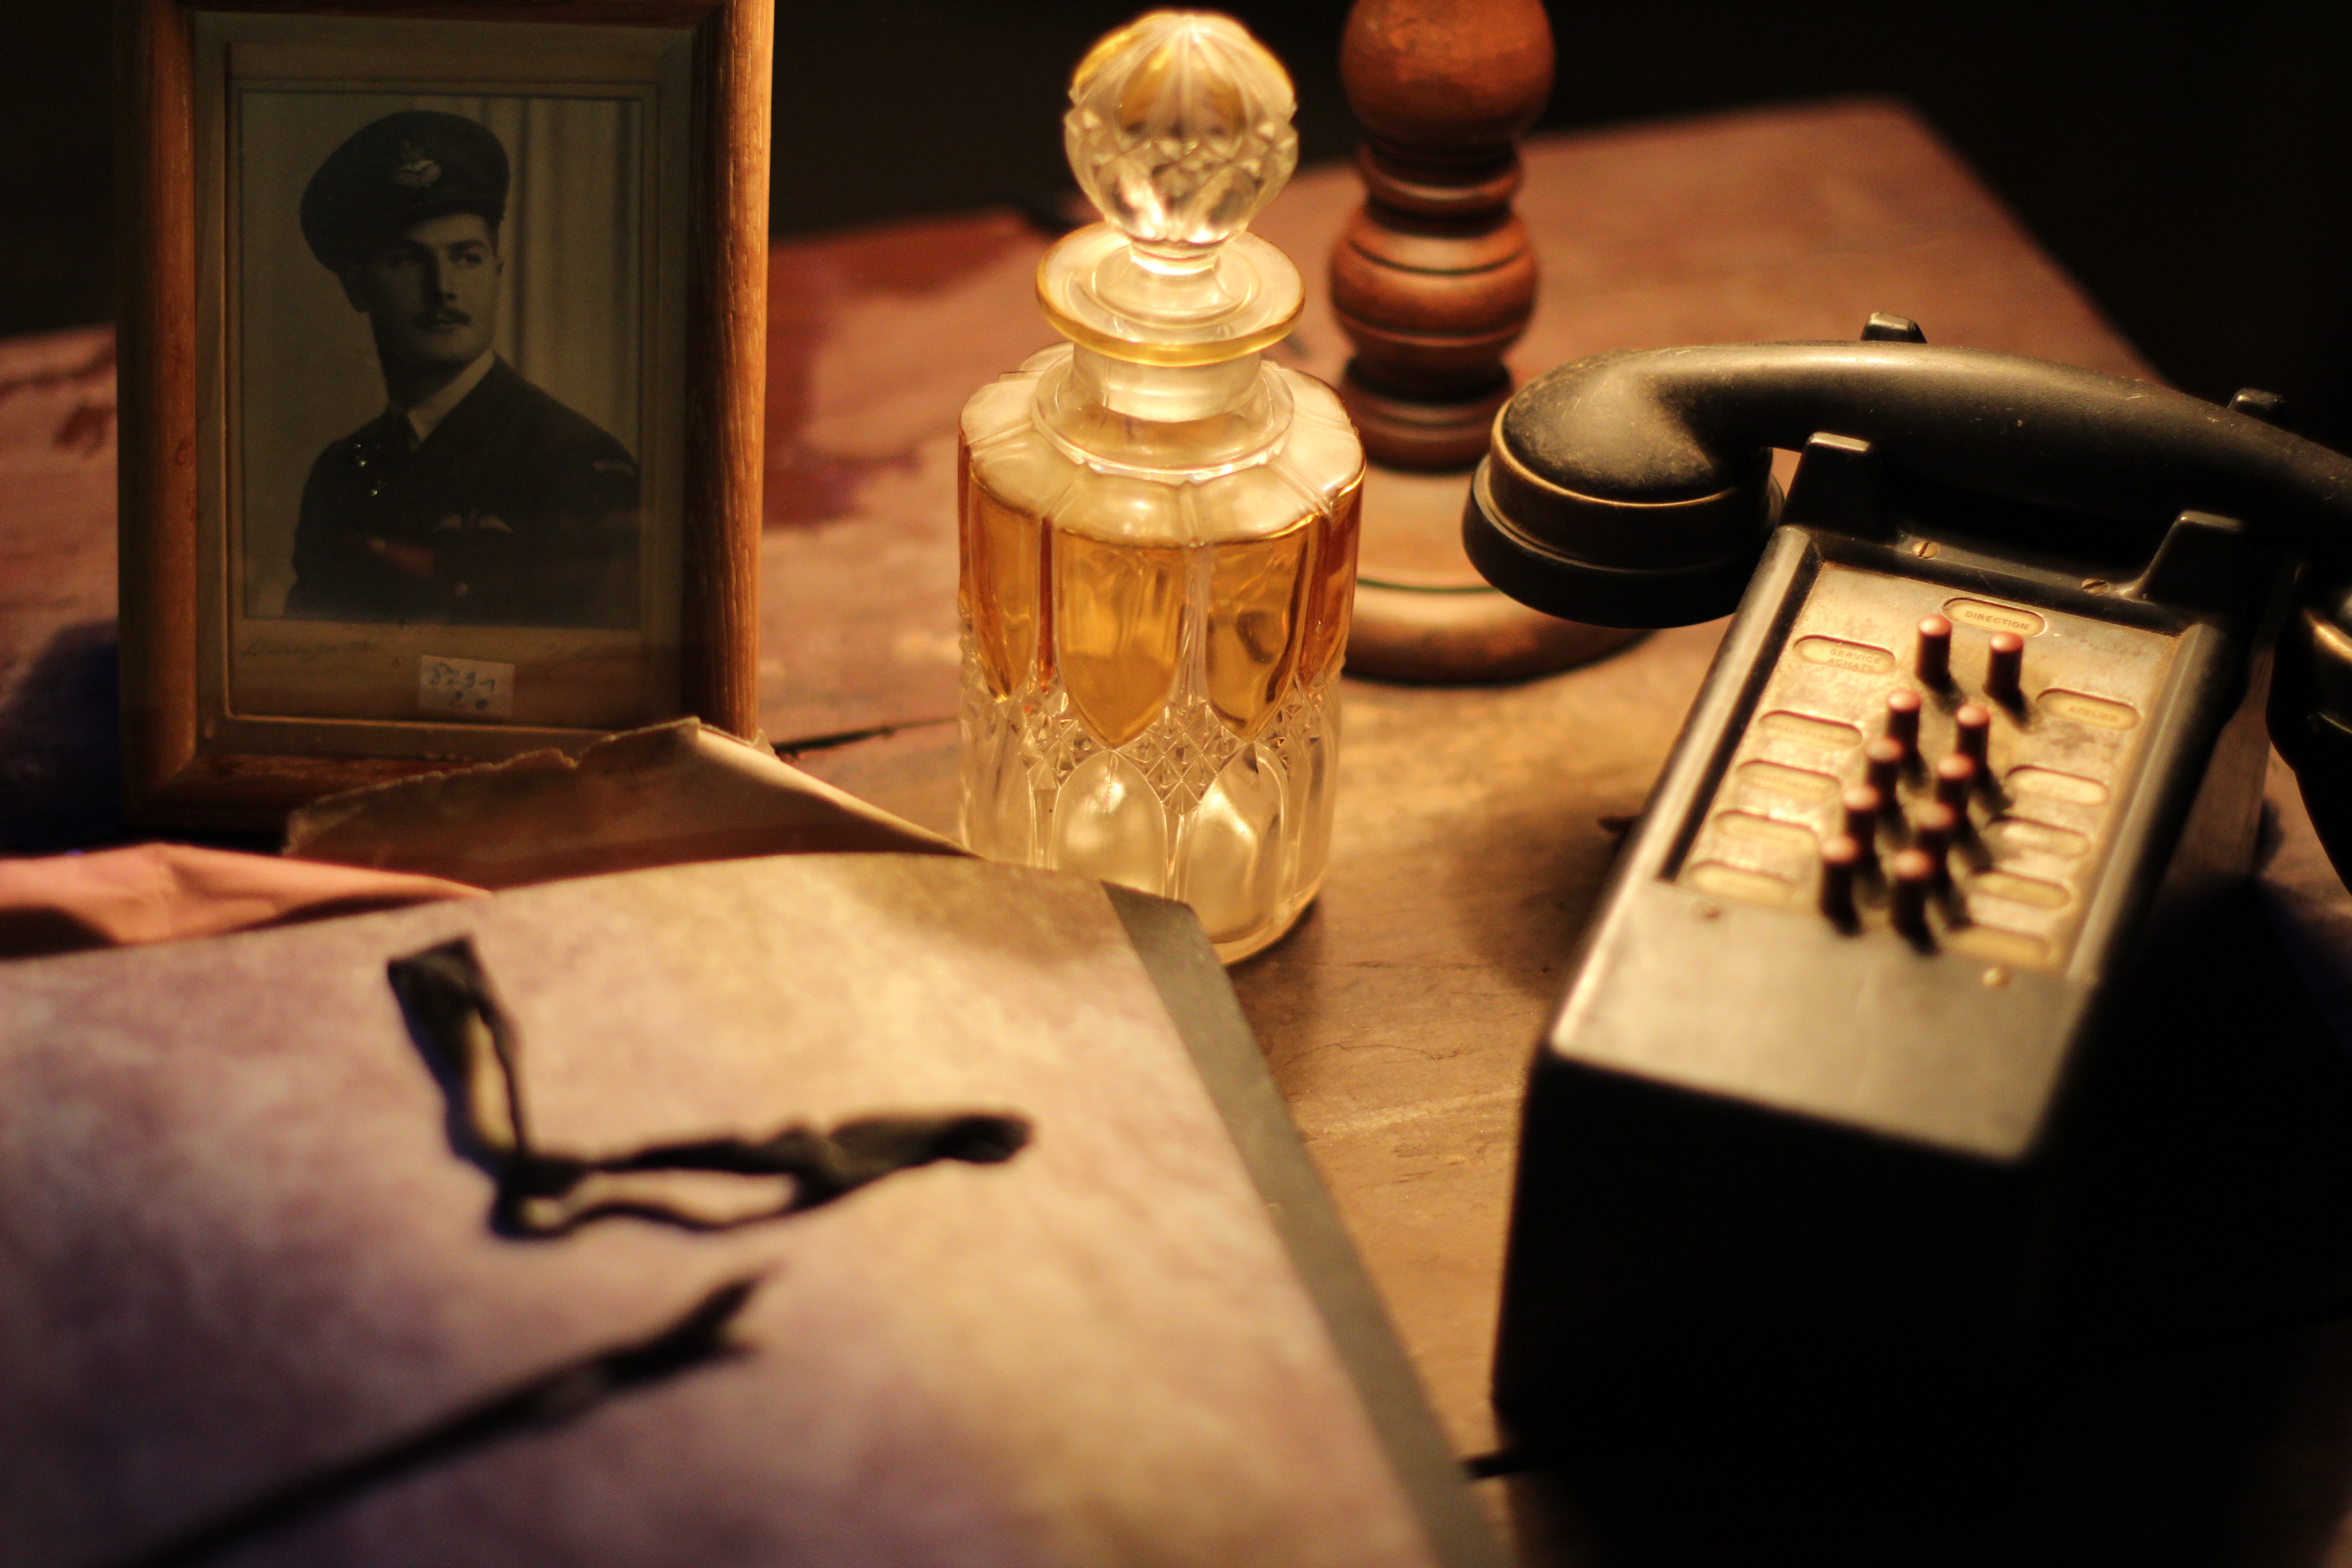
hand, table, light, wood, technology, vintage, soldier, army, phone, telephone, drink, bottle, paper, still life, indoors, container, picture, document, forms